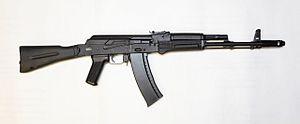
L'AK-74 est un fusil d'assaut mis en service par l'Union soviétique en 1974, pour remplacer l'AKM par une arme de plus petit calibre qui puisse offrir les mêmes avantages que le M16 américain.